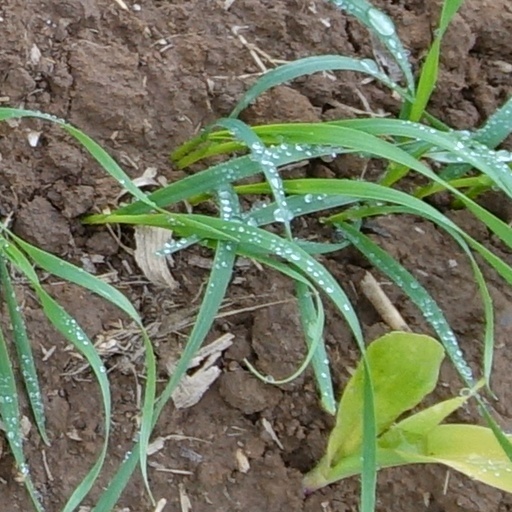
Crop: wheat